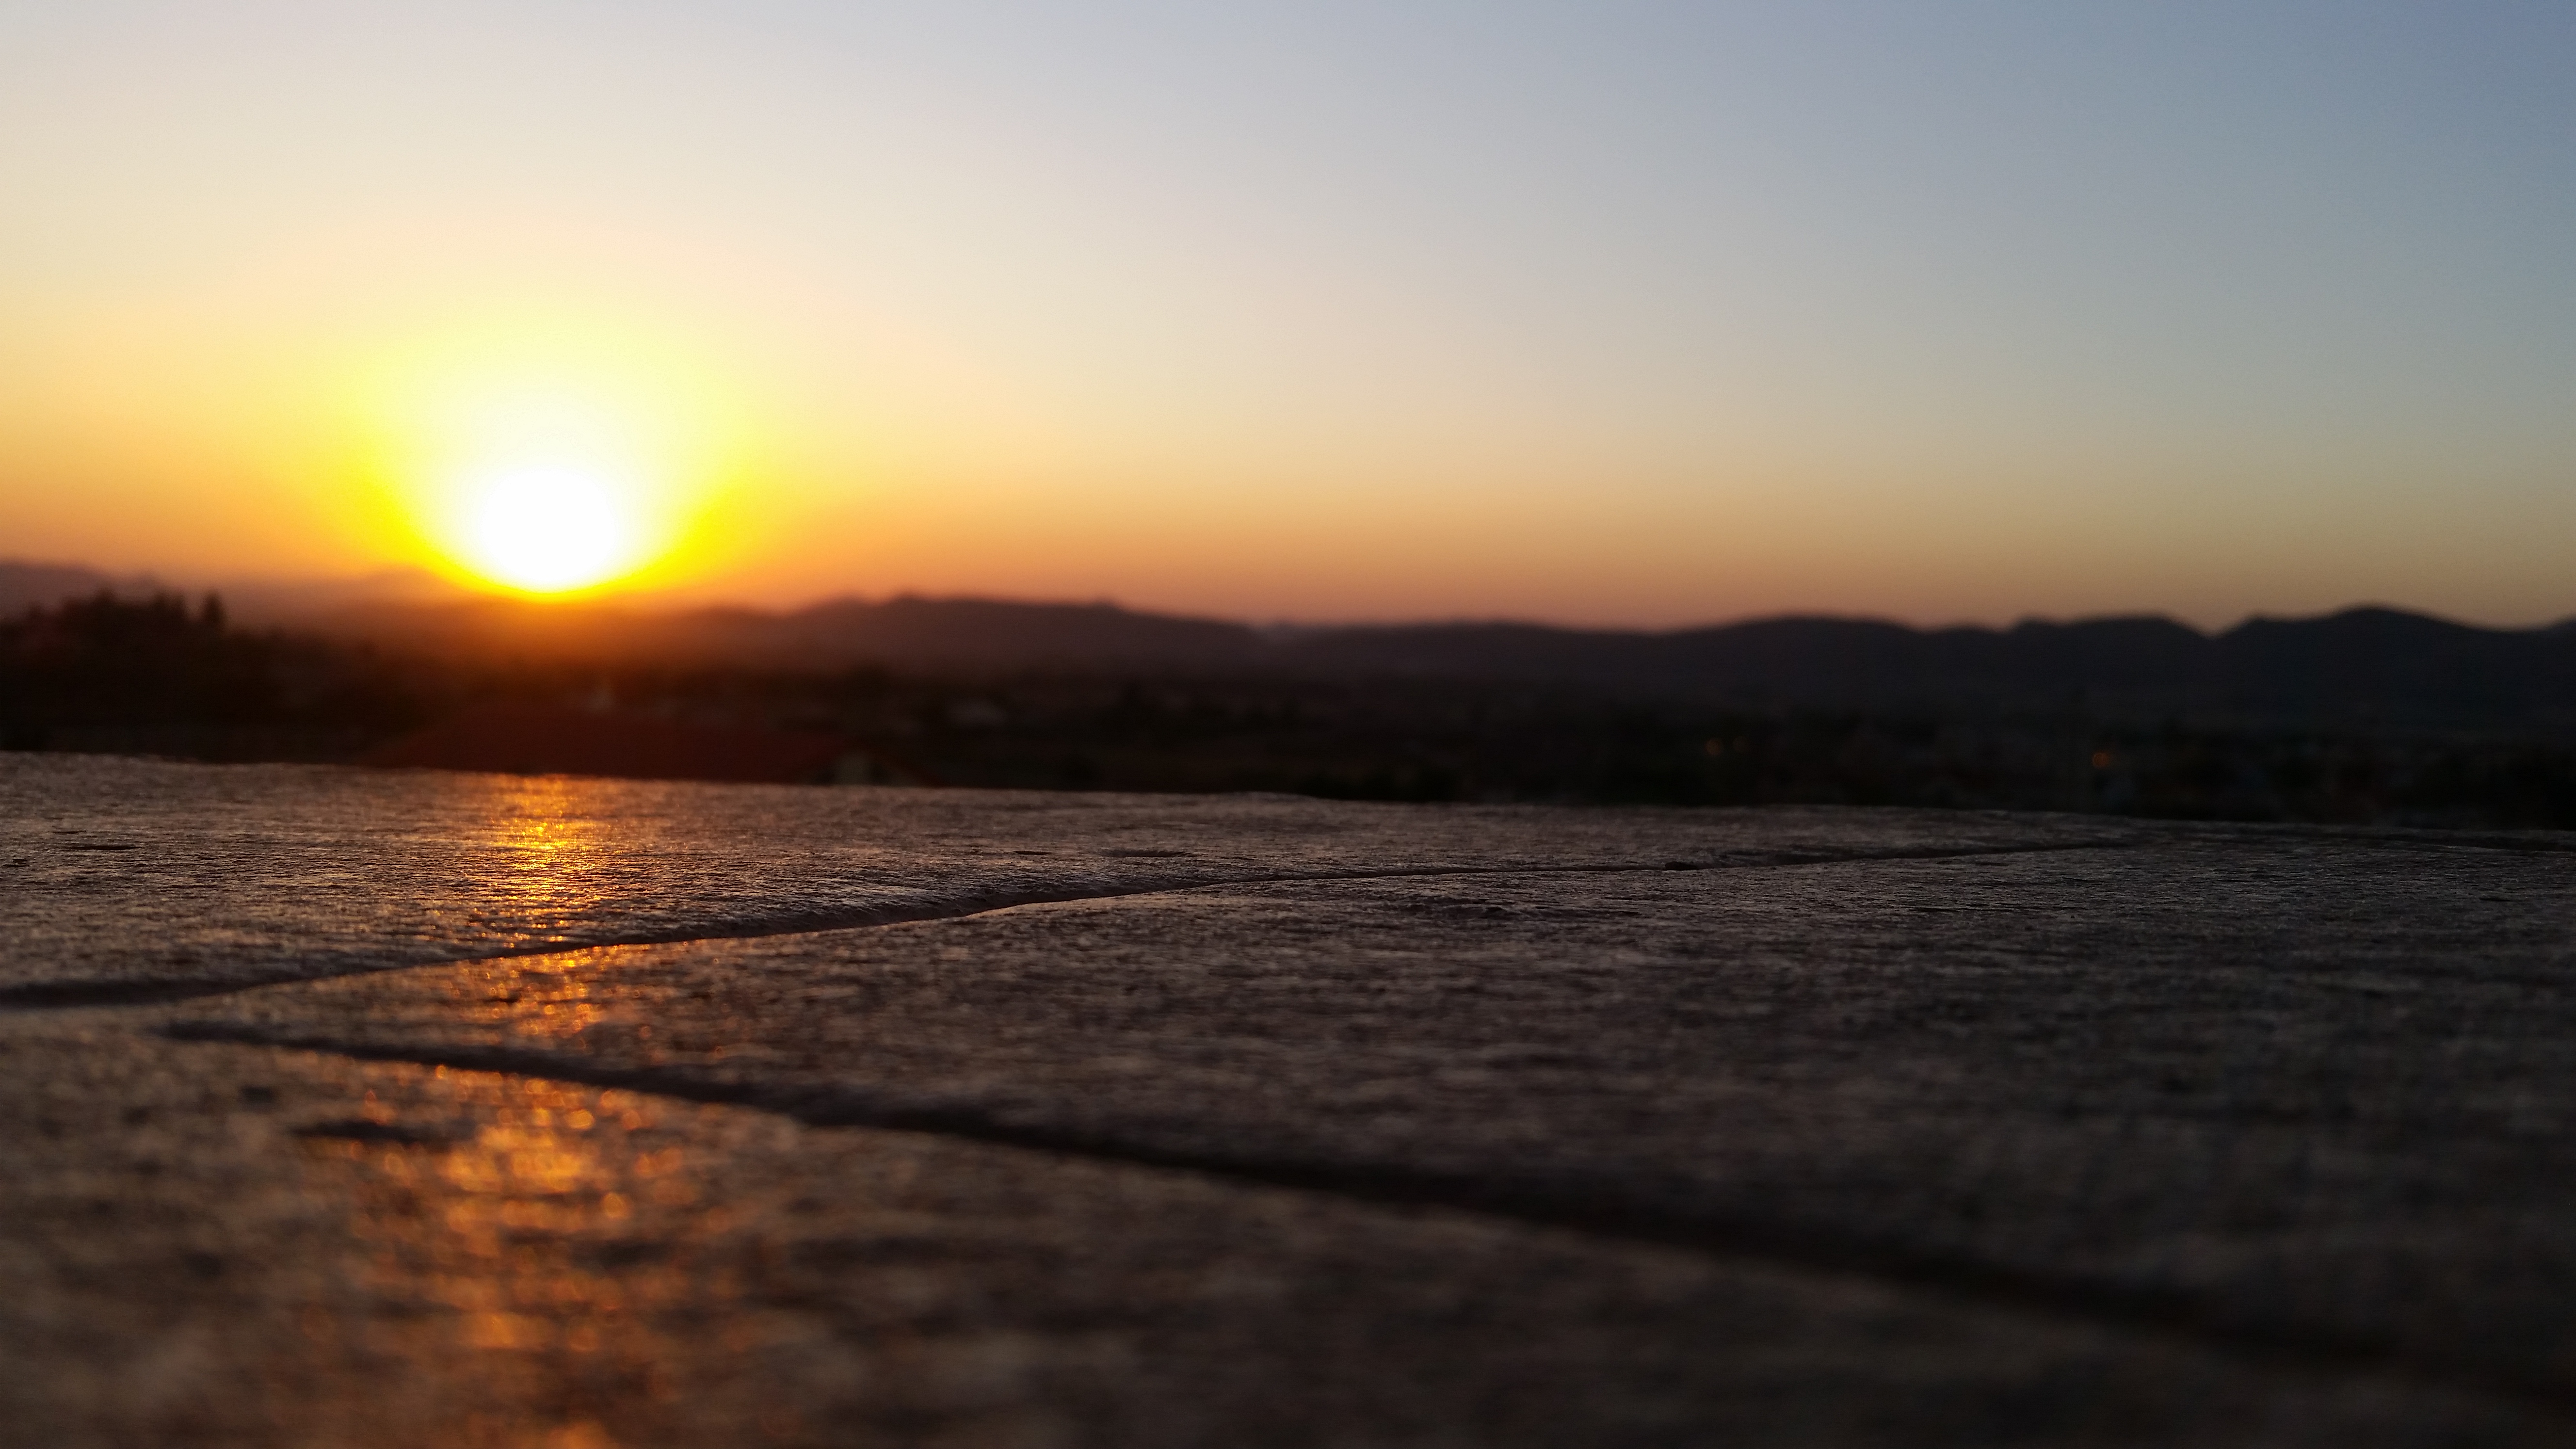
sunset, sunny, nature, photography, morocco, sky, horizon, sunrise, sun, water, loch, reflection, afterglow, morning, calm, evening, sunlight, sea, river, dawn, reservoir, lake, dusk, landscape, ecoregion